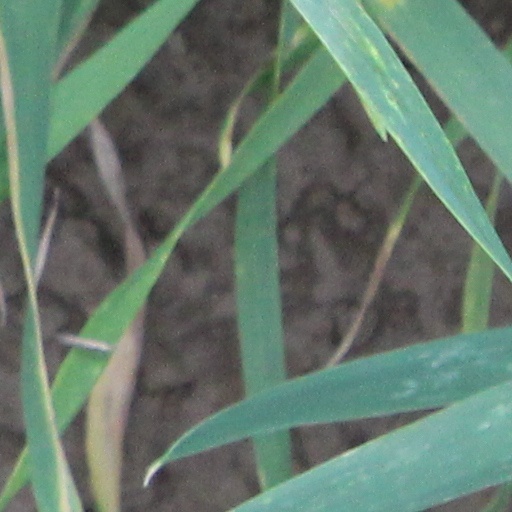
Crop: wheat